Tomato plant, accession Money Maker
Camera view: vertical (180 deg); turntable rotation: 30 degrees
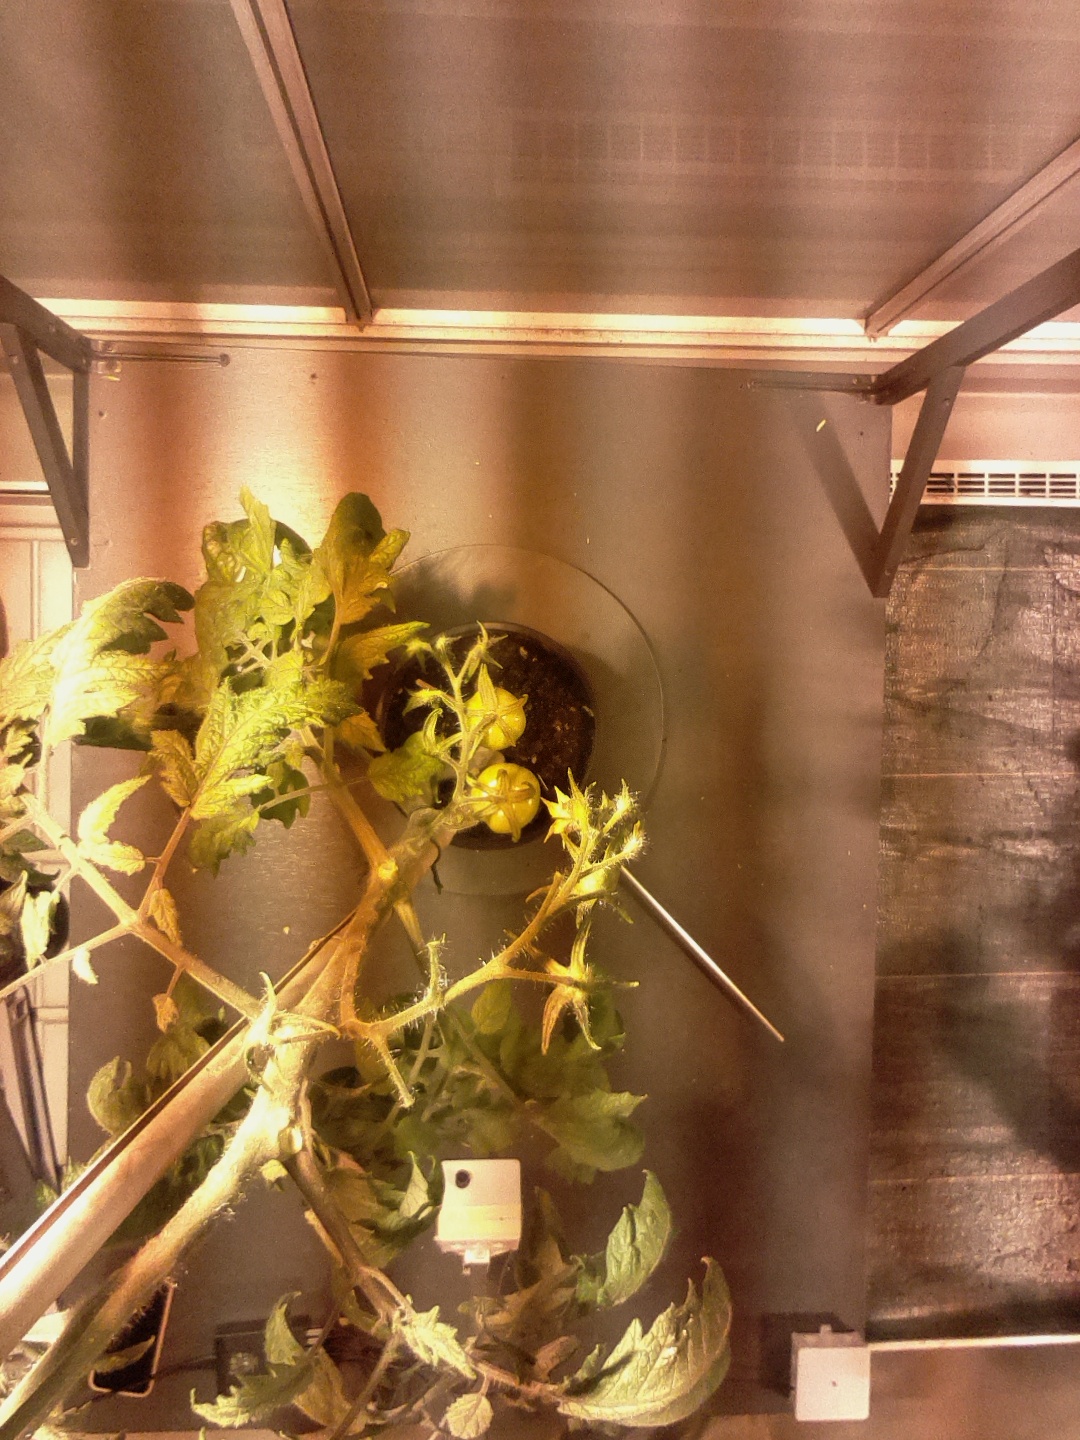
BBCH growth stage 75: 50%-60% of final fruit size